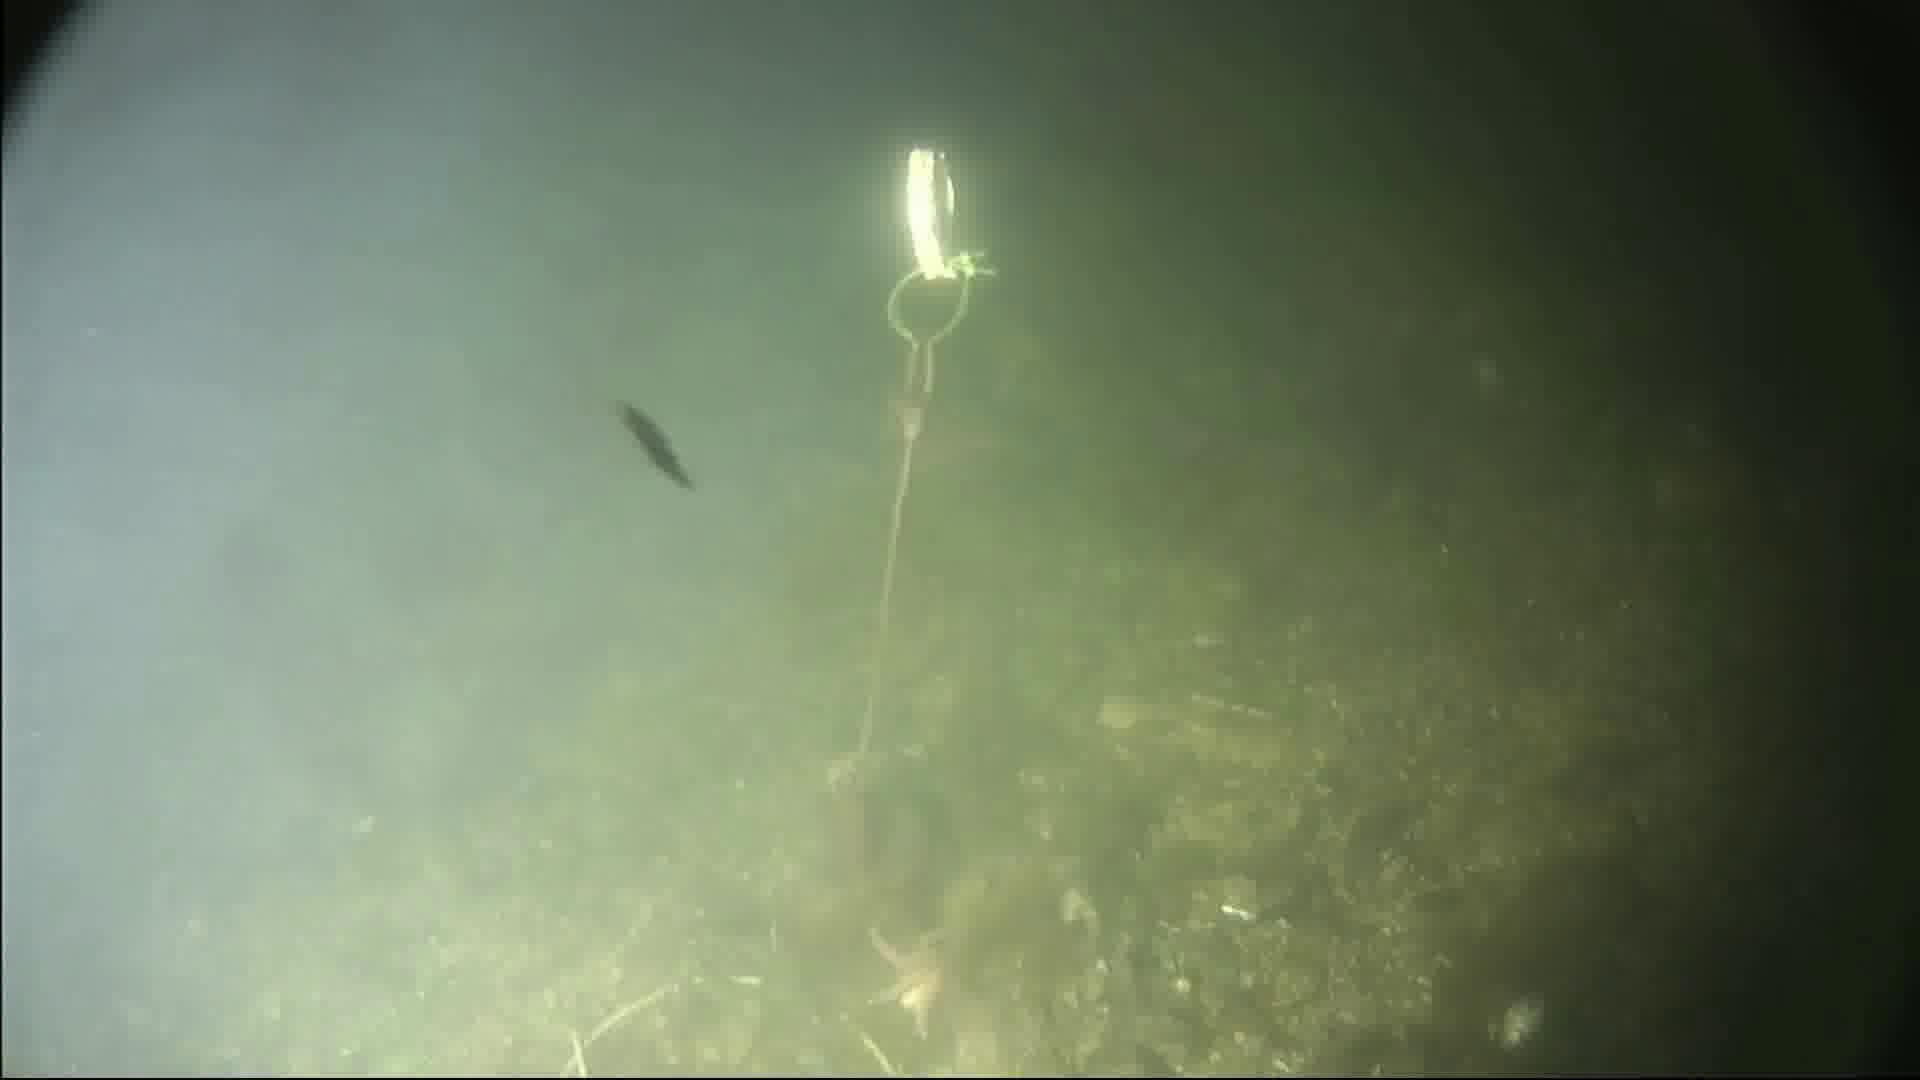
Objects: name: starfish
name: small_fish